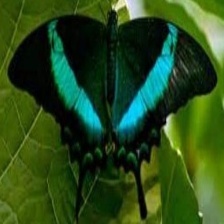
Species: BANDED PEACOCK